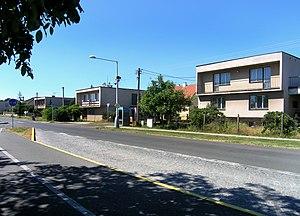
Srnojedy est une commune du district de Pardubice, dans la région de Pardubice, en République tchèque. Sa population s'élevait à 689 habitants en 2017.